Mantonico bianco

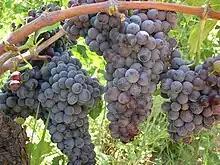
DNA evidence suggest that Mantonico bianco is one of the parent varieties to the red Calabrian wine grape Gaglioppo (pictured).

A Mantonico vine growing in Calabria was documented in the 1601 work of the Italian writer Girolamo Marafioti, who grew up in the commune of Polistena in Calabria, then part of the Kingdom of Naples. Ampelographers believe that this is the earliest mention of Mantonico bianco and that the grape is probably a native of the district of Locri in Reggio Calabria.